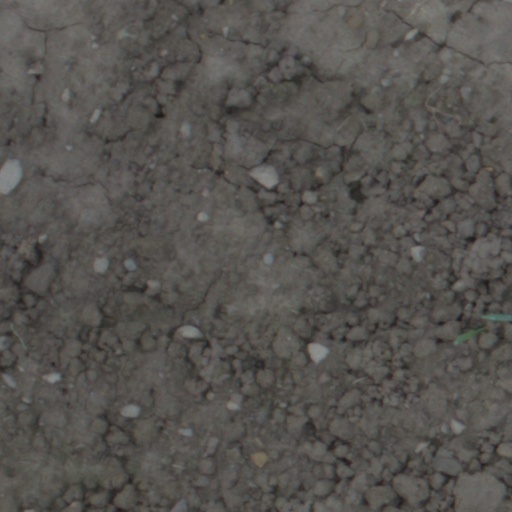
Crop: wheat